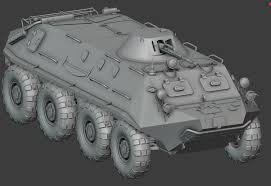
Label: BTR-60